Russian Dolls (film)

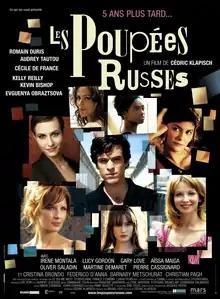
French theatrical release poster

Russian Dolls is a 2005 romantic comedy-drama film, the sequel to (2002) and the second instalment in the "Spanish Apartment" trilogy, which is concluded with "Chinese Puzzle" (2013). Cédric Klapisch wrote and directed the film, whose settings include Paris, London, Saint Petersburg and Moscow. Klapisch makes use of digital and split-screen effects in the film, as well as non-linear narrative.